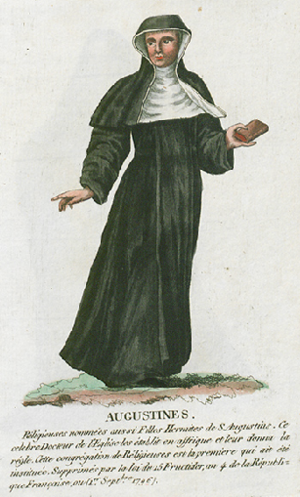
Collection de costumes de tous les ordres monastiques, supprimés à differentes époques, dans la ci-devant Belgique, Bruxelles, Philippe Joseph Maillart et sœur, 1811
Liste des anciens couvents et prieurés de la Forêt de Soignes qui portent tous le nom d'un lieu-dit.
On qualifie de manière imprécise d'augustins l'ensemble des clercs réguliers vivant selon les principes définis par un texte appelé règle de saint Augustin. Ce texte est une lettre authentique d'Augustin d'Hippone donnant des normes de vie religieuse commune à une communauté d'hommes, mais qui n'a rien à voir avec les amis groupés autour de lui dont il parle dans ses Confessions. Augustin d'Hippone lui-même n'a jamais eu l'intention de fonder un ordre religieux au sens institutionnel du terme.
L'ordre de Saint-Augustin dont l'ancien nom était ermites de Saint-Augustin forment un ordre mendiant de droit pontifical, basé depuis le XIIIᵉ siècle sur la règle de saint Augustin.
Le couvent de Notre Dame de la Rose plantée de Jéricho ou couvent des Dames Blanches occupait un emplacement de cinq hectares entre la rue de Flandre, le Vieux Marché aux Grains, la rue des Chartreux et le rempart des Moines à Bruxelles en Belgique.